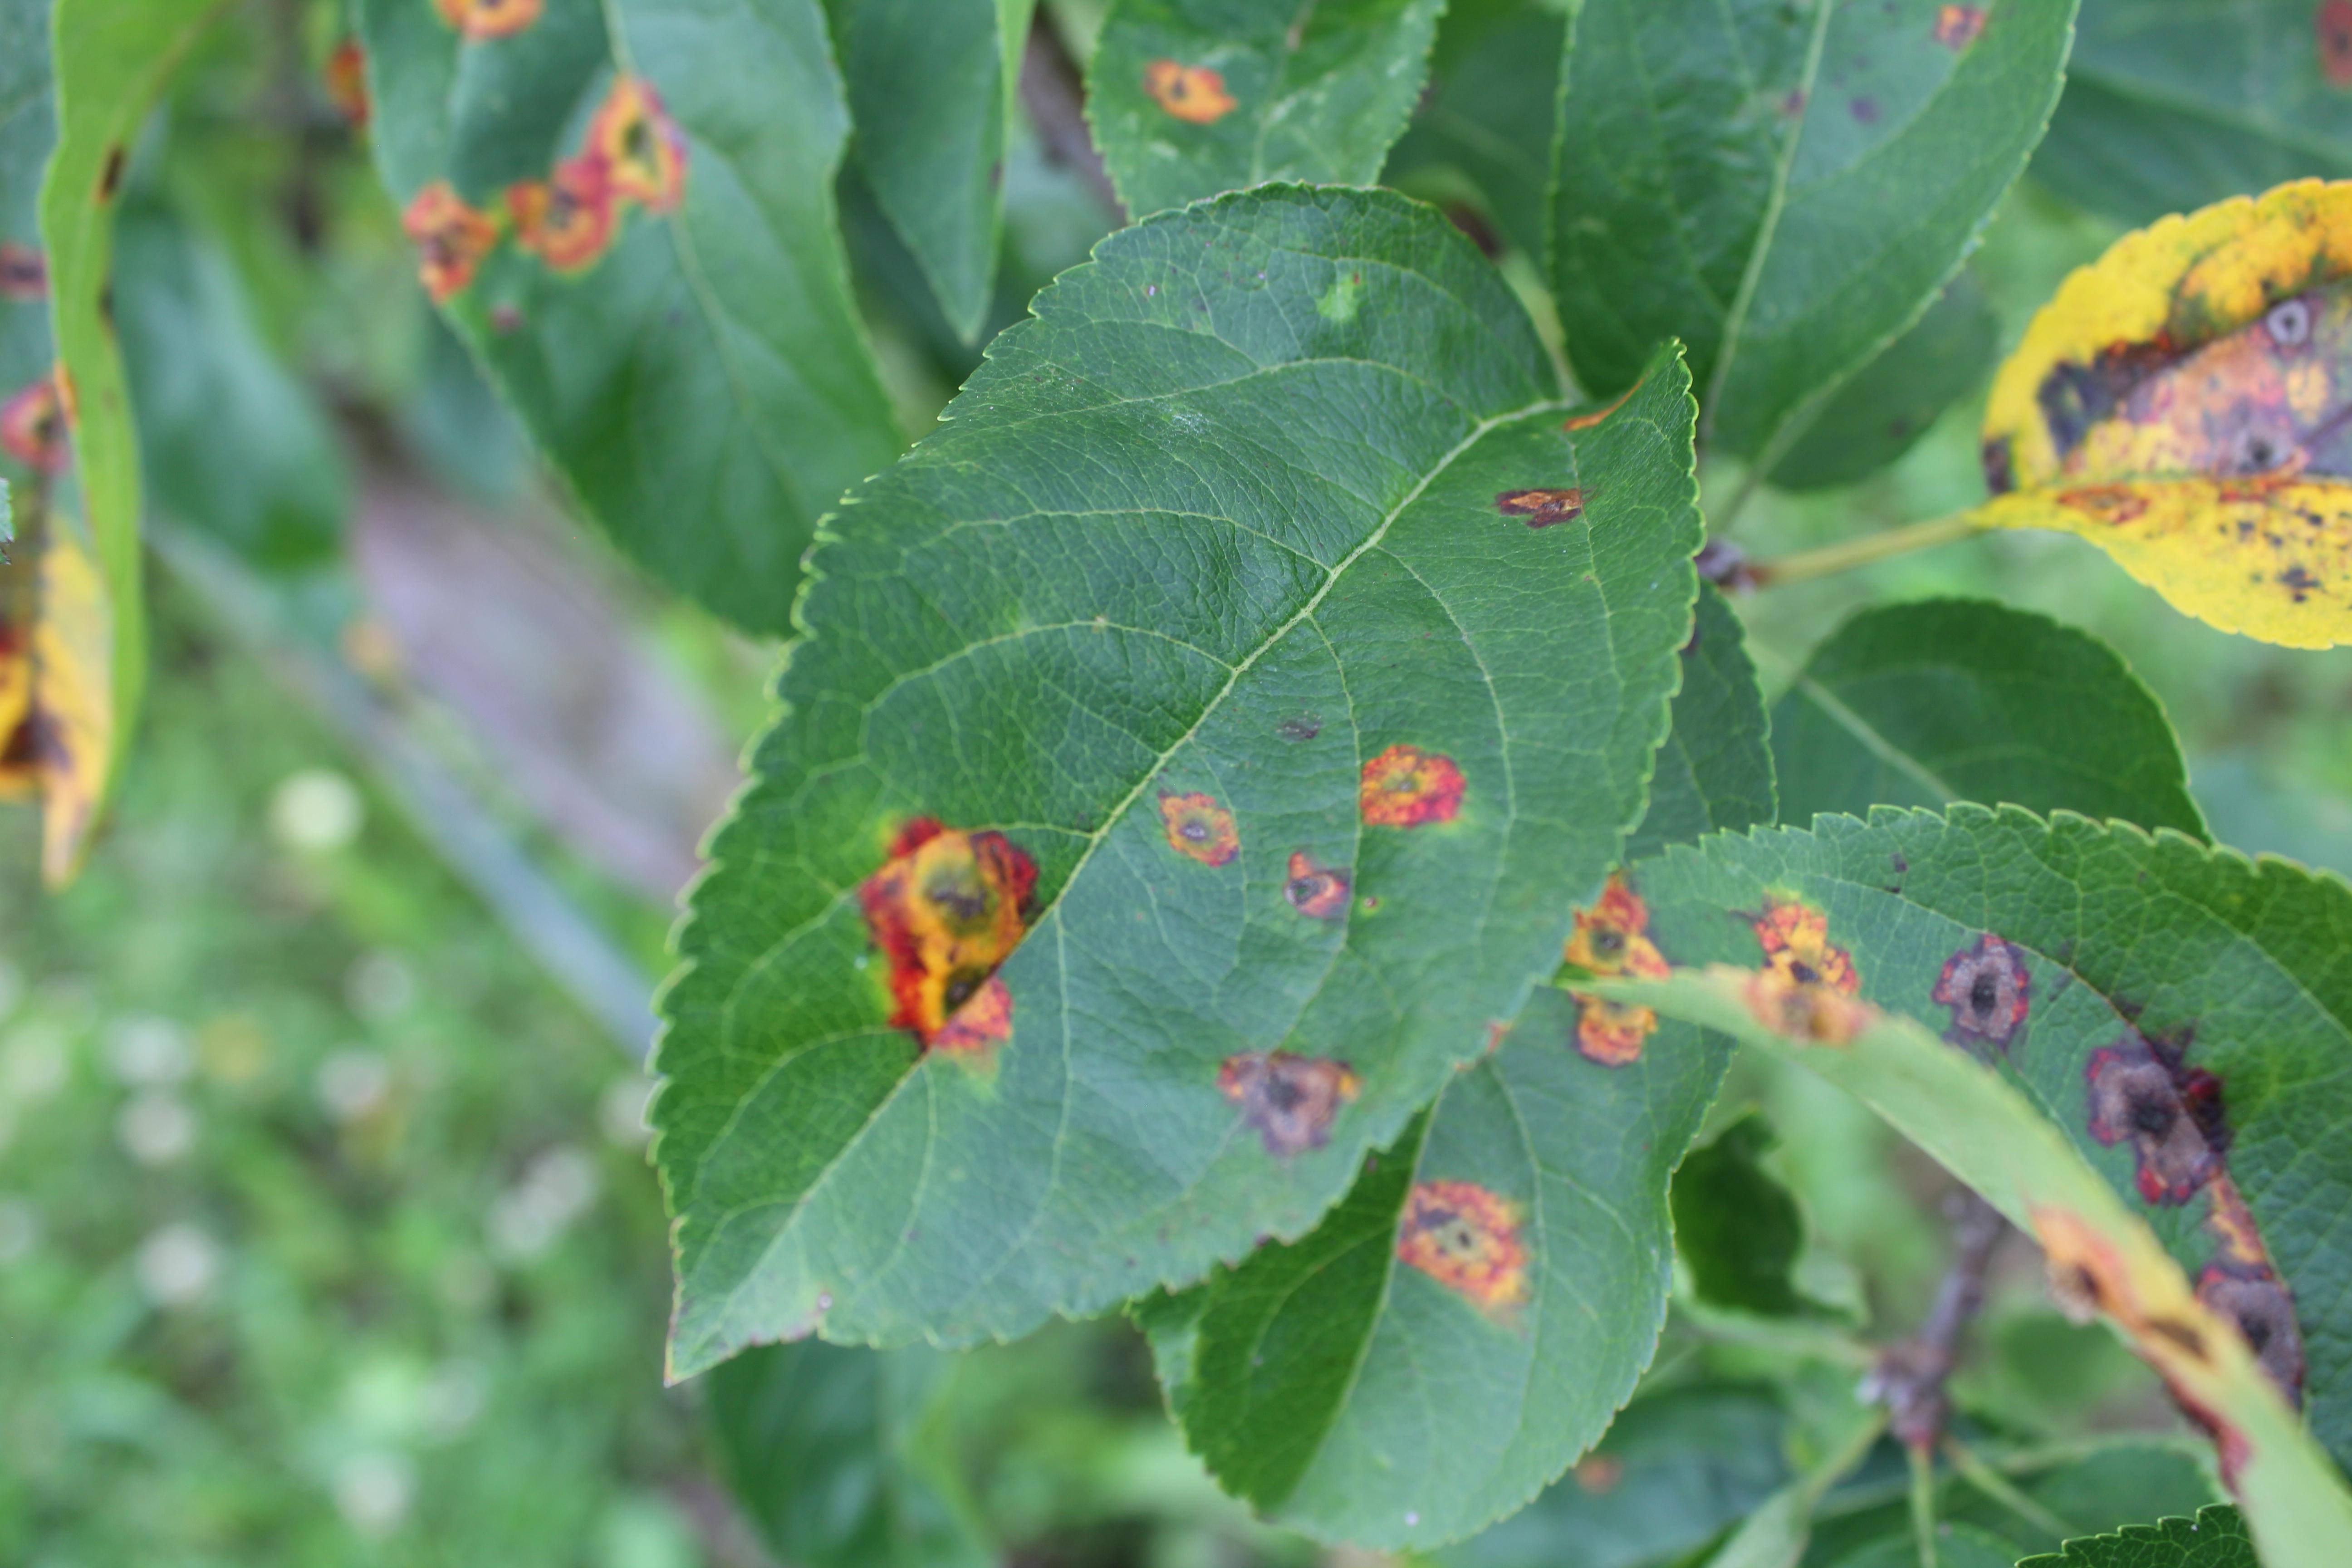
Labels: rust